Toyota Previa

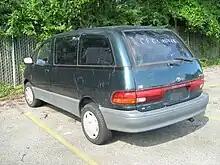
Toyota Previa DX S/C, disabled and marked for the Cash for Clunkers program; showing badges on tailgate

The United States version of the Previa was discontinued after the 1997 model year, replaced by the more traditionally designed, front-wheel drive, US-designed and built, Camry-based Sienna.